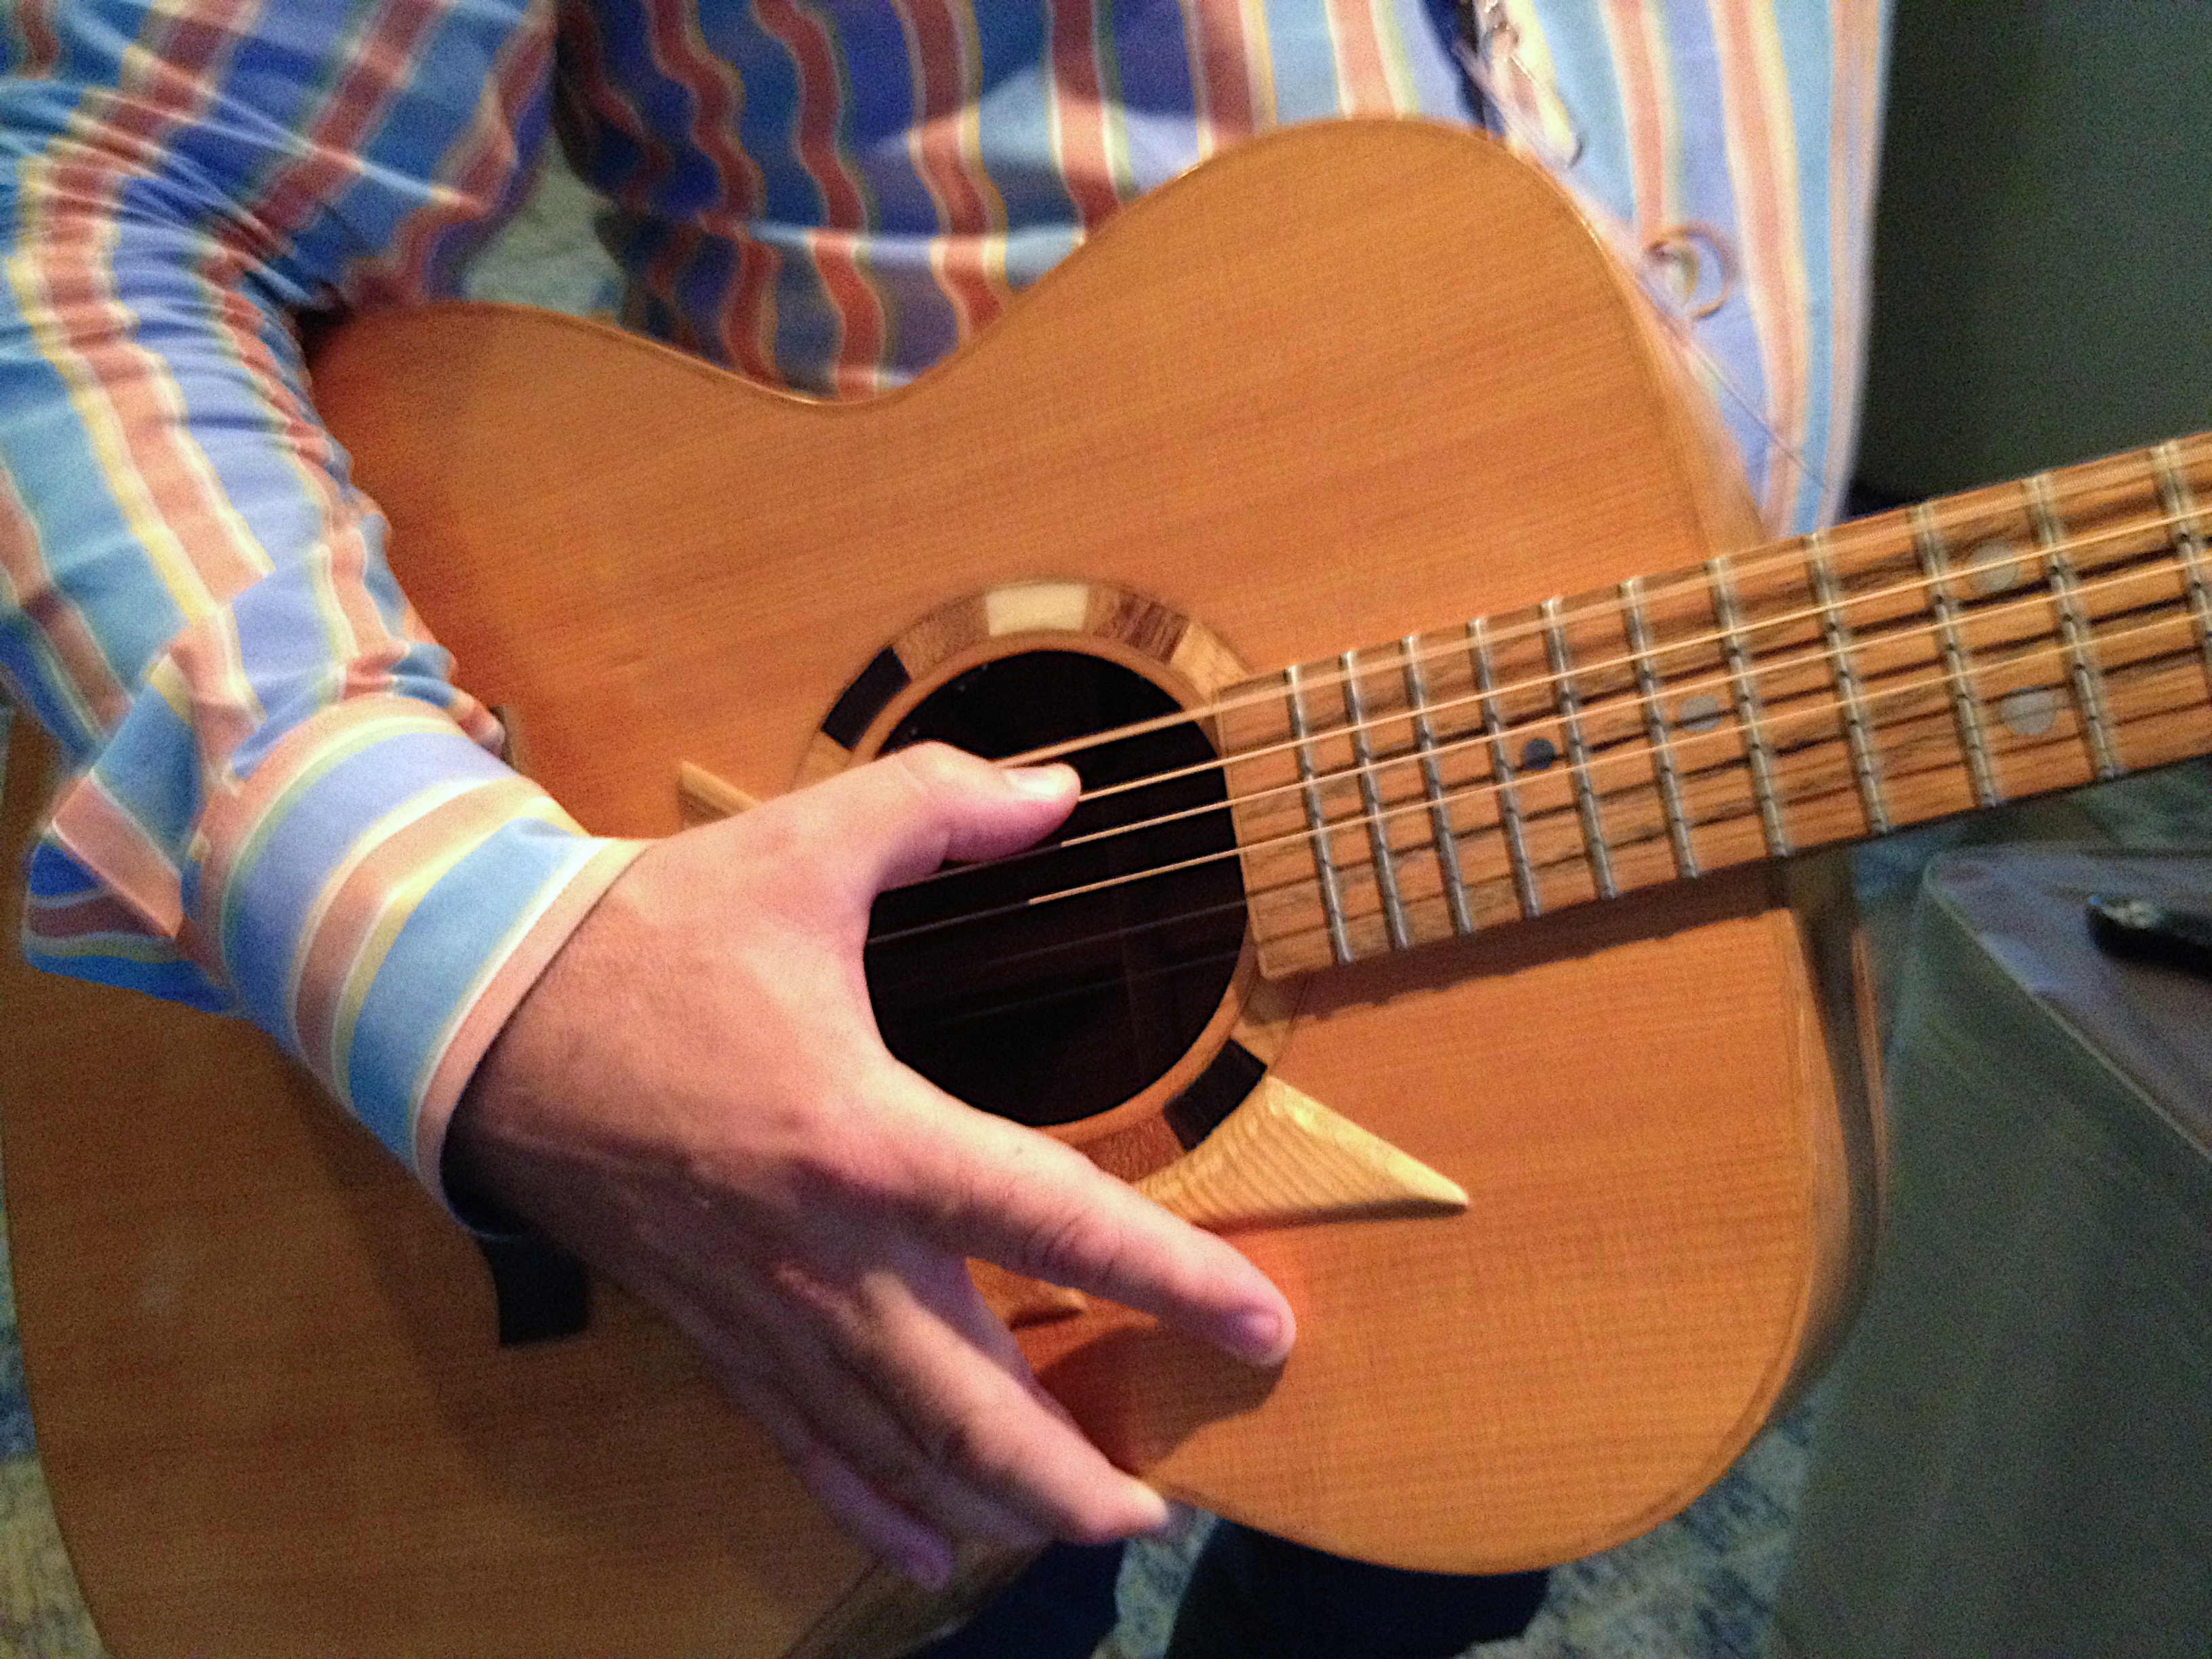
guitar, acoustic guitar, musical instrument, ukulele, bassist, guitarist, bass guitar, unplugd12, cuatro, string instrument, plucked string instruments, slide guitar, acoustic electric guitar